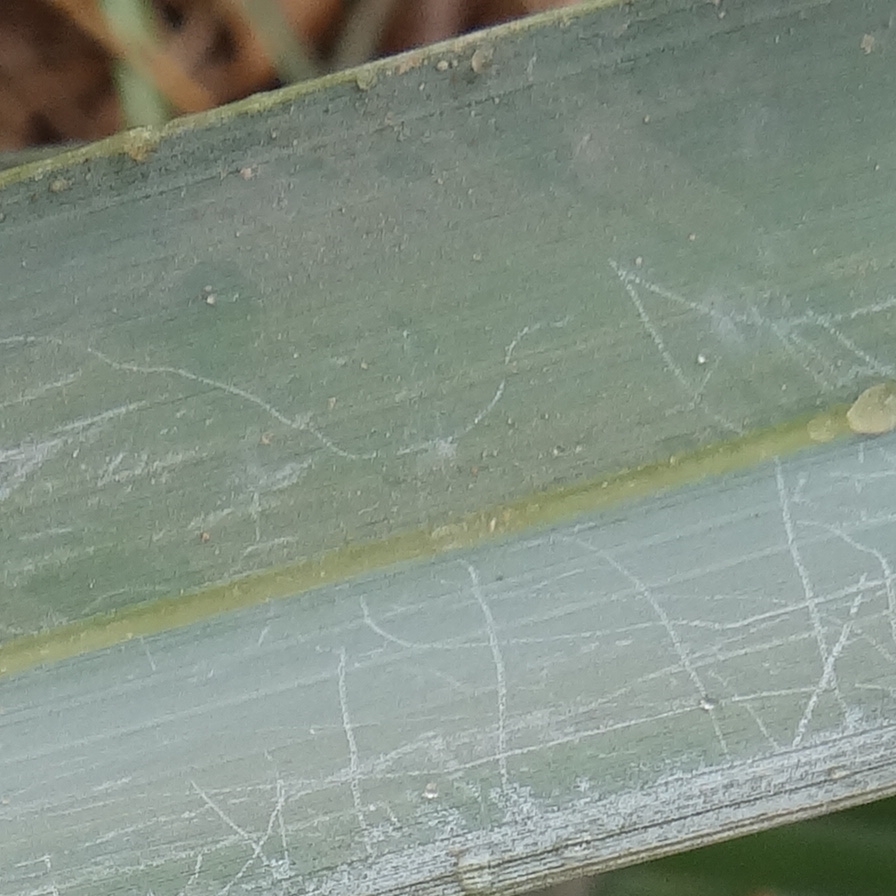
Label: Honey